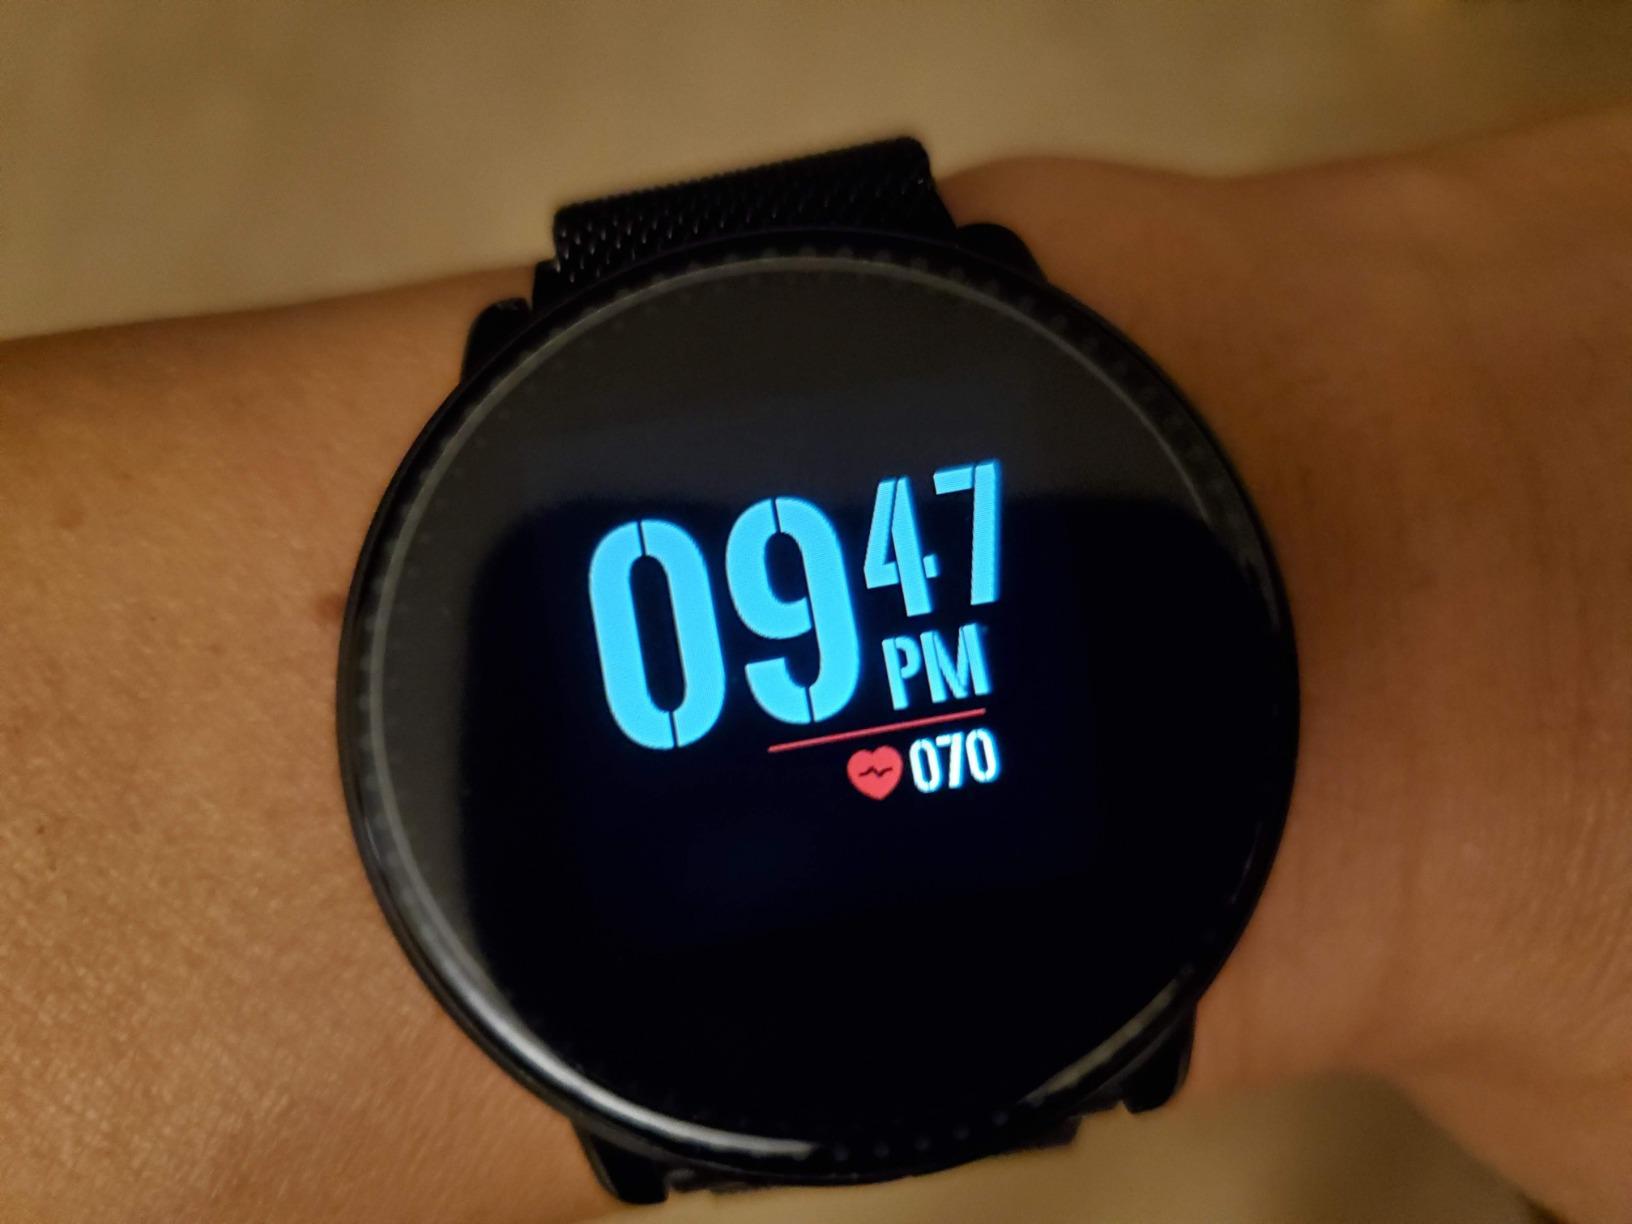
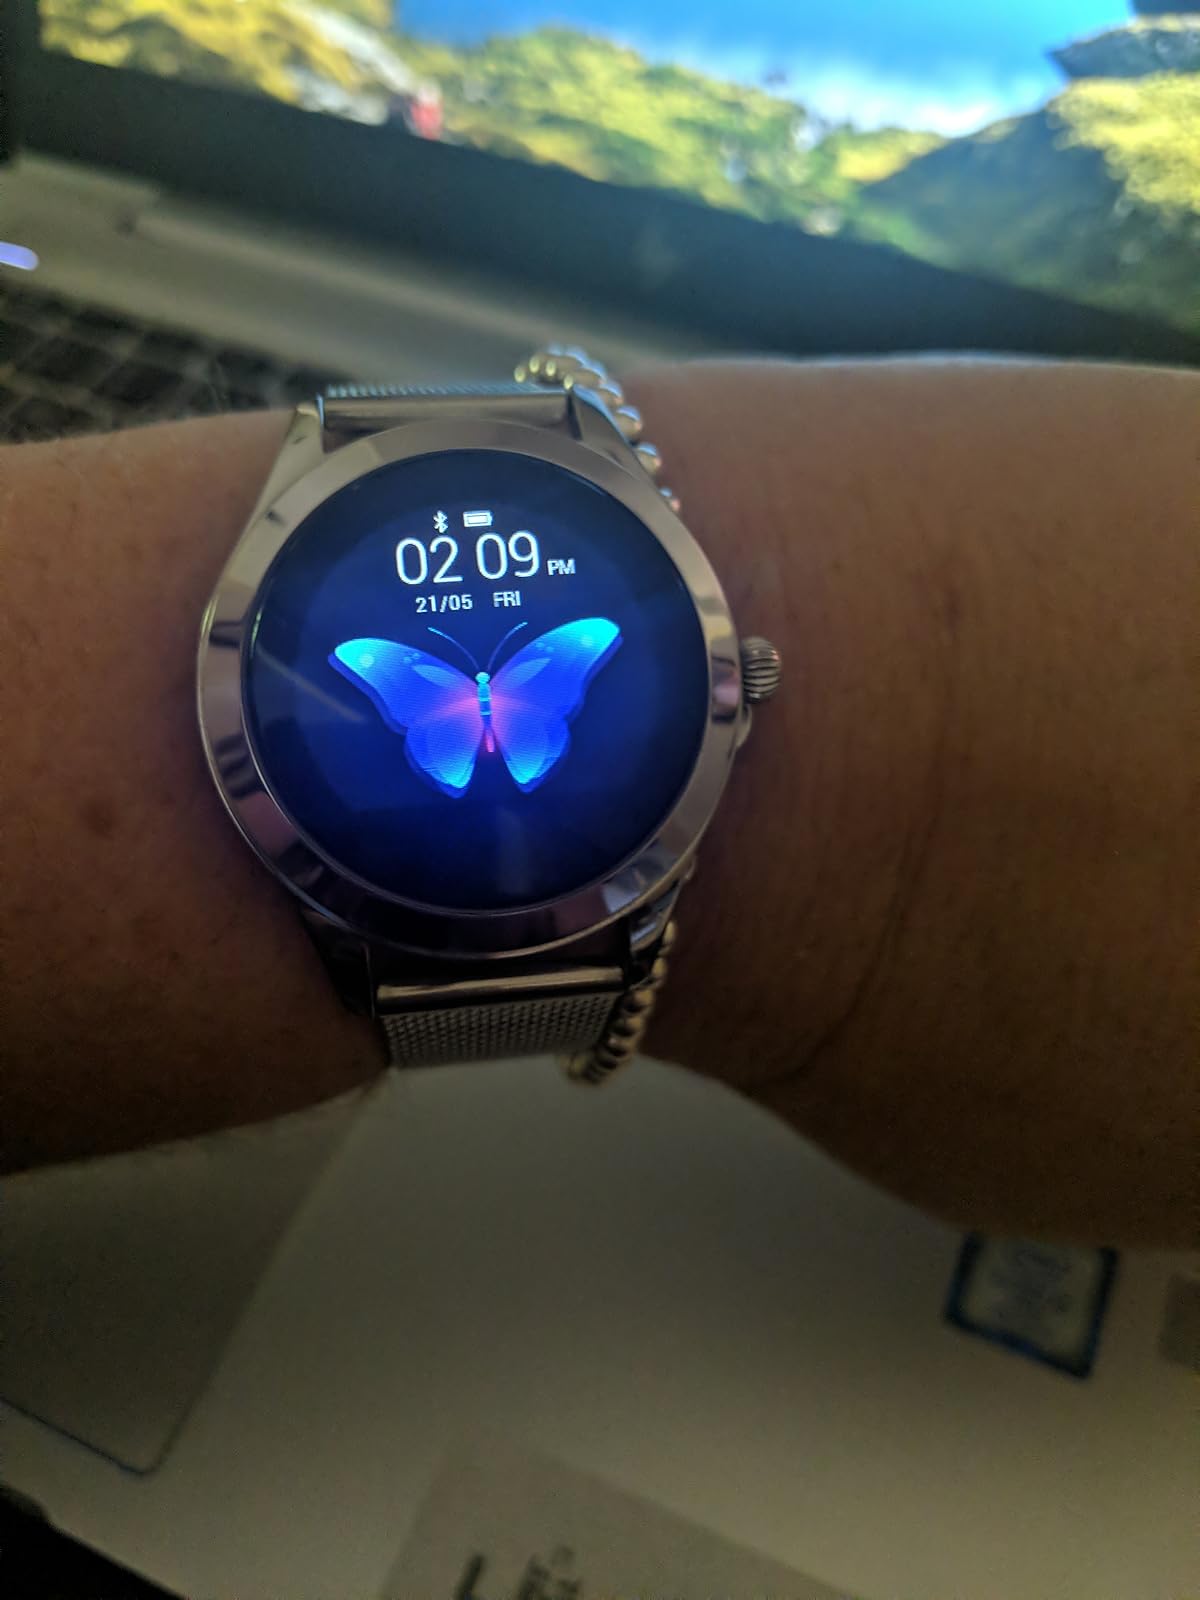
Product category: smartwatch
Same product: no